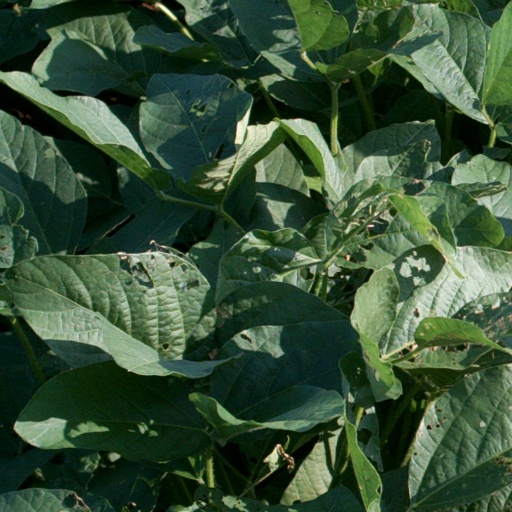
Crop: soybean